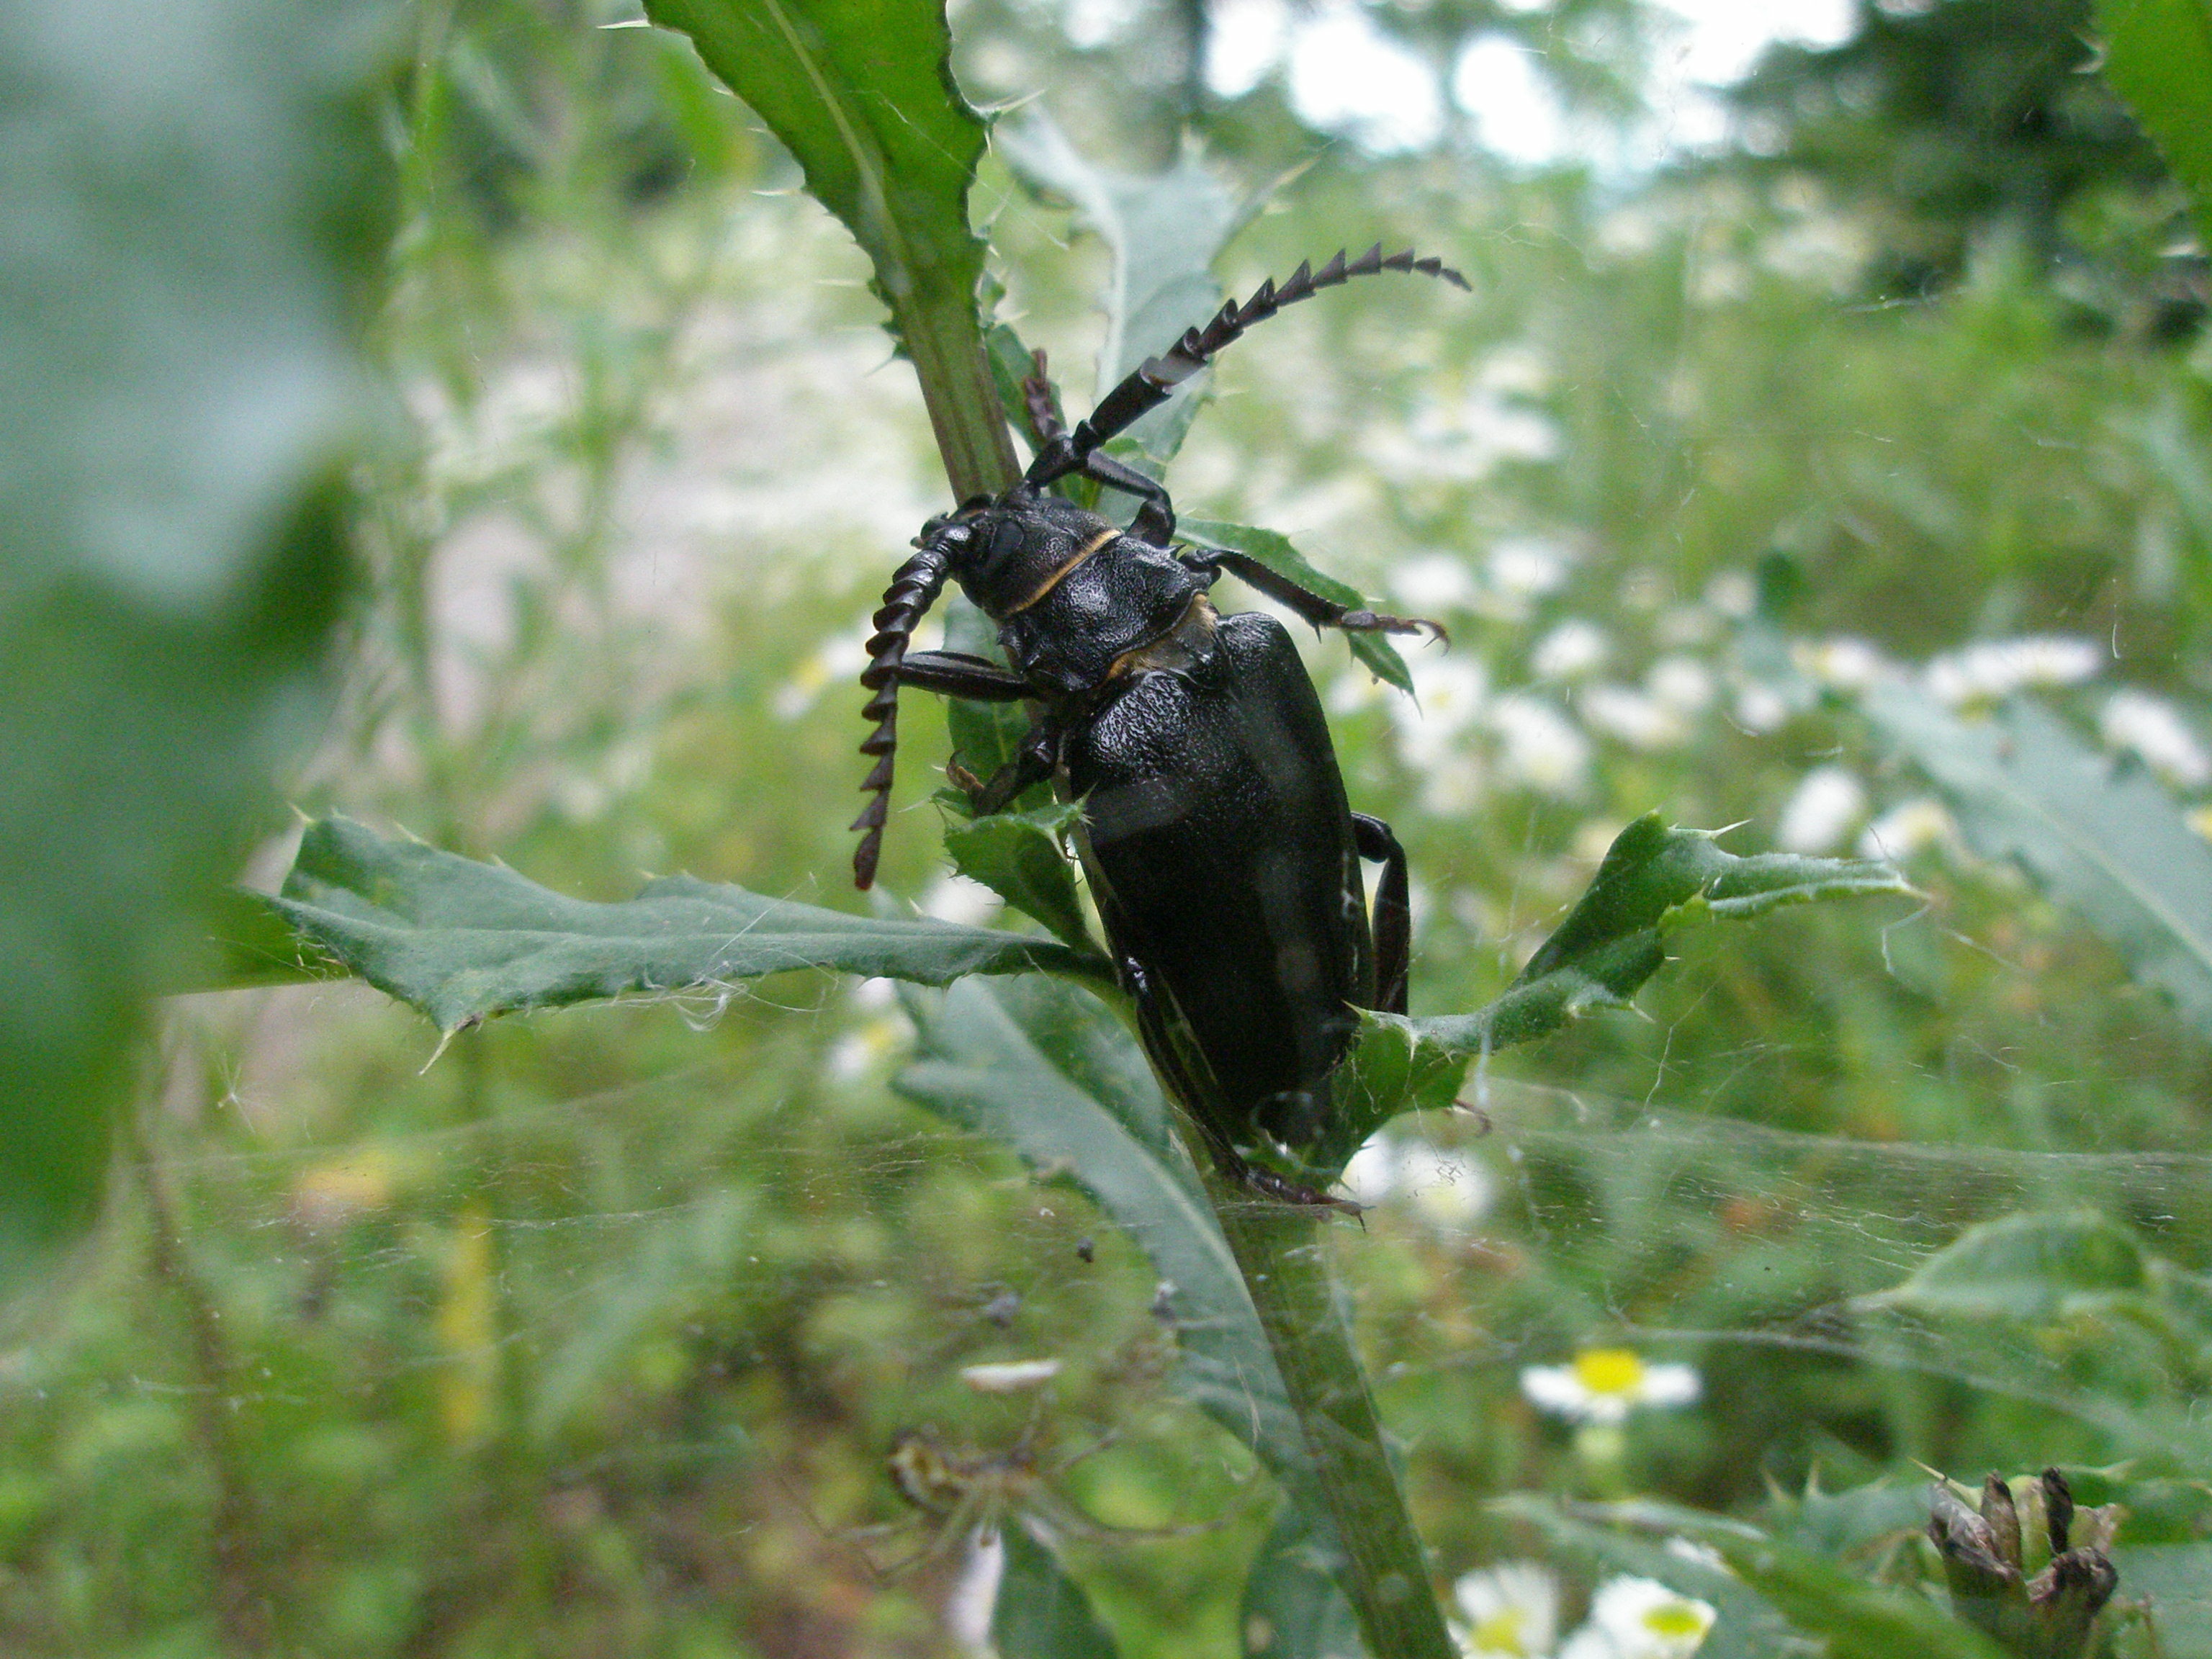
flower, wildlife, insect, fauna, invertebrate, beetle, macro photography, black forest, arthropod, sawbuck, leaf beetle